RMS Queen Mary

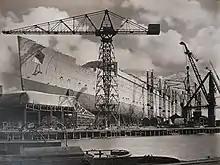
"Queen Mary" under construction at Clydebank, c. 1934

Construction on the ship, then known only as "Hull Number 534", began in December 1930 on the River Clyde by the John Brown & Company shipyard at Clydebank in Scotland. Work halted in December 1931 due to the Great Depression and Cunard applied to the British Government for a loan to complete 534. The Government granted the loan, providing enough money to complete the unfinished ship, and also to build a running mate to provide a two ship weekly service to New York.